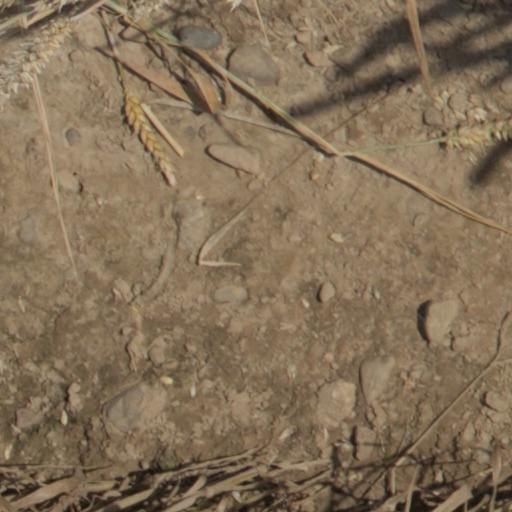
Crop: wheat